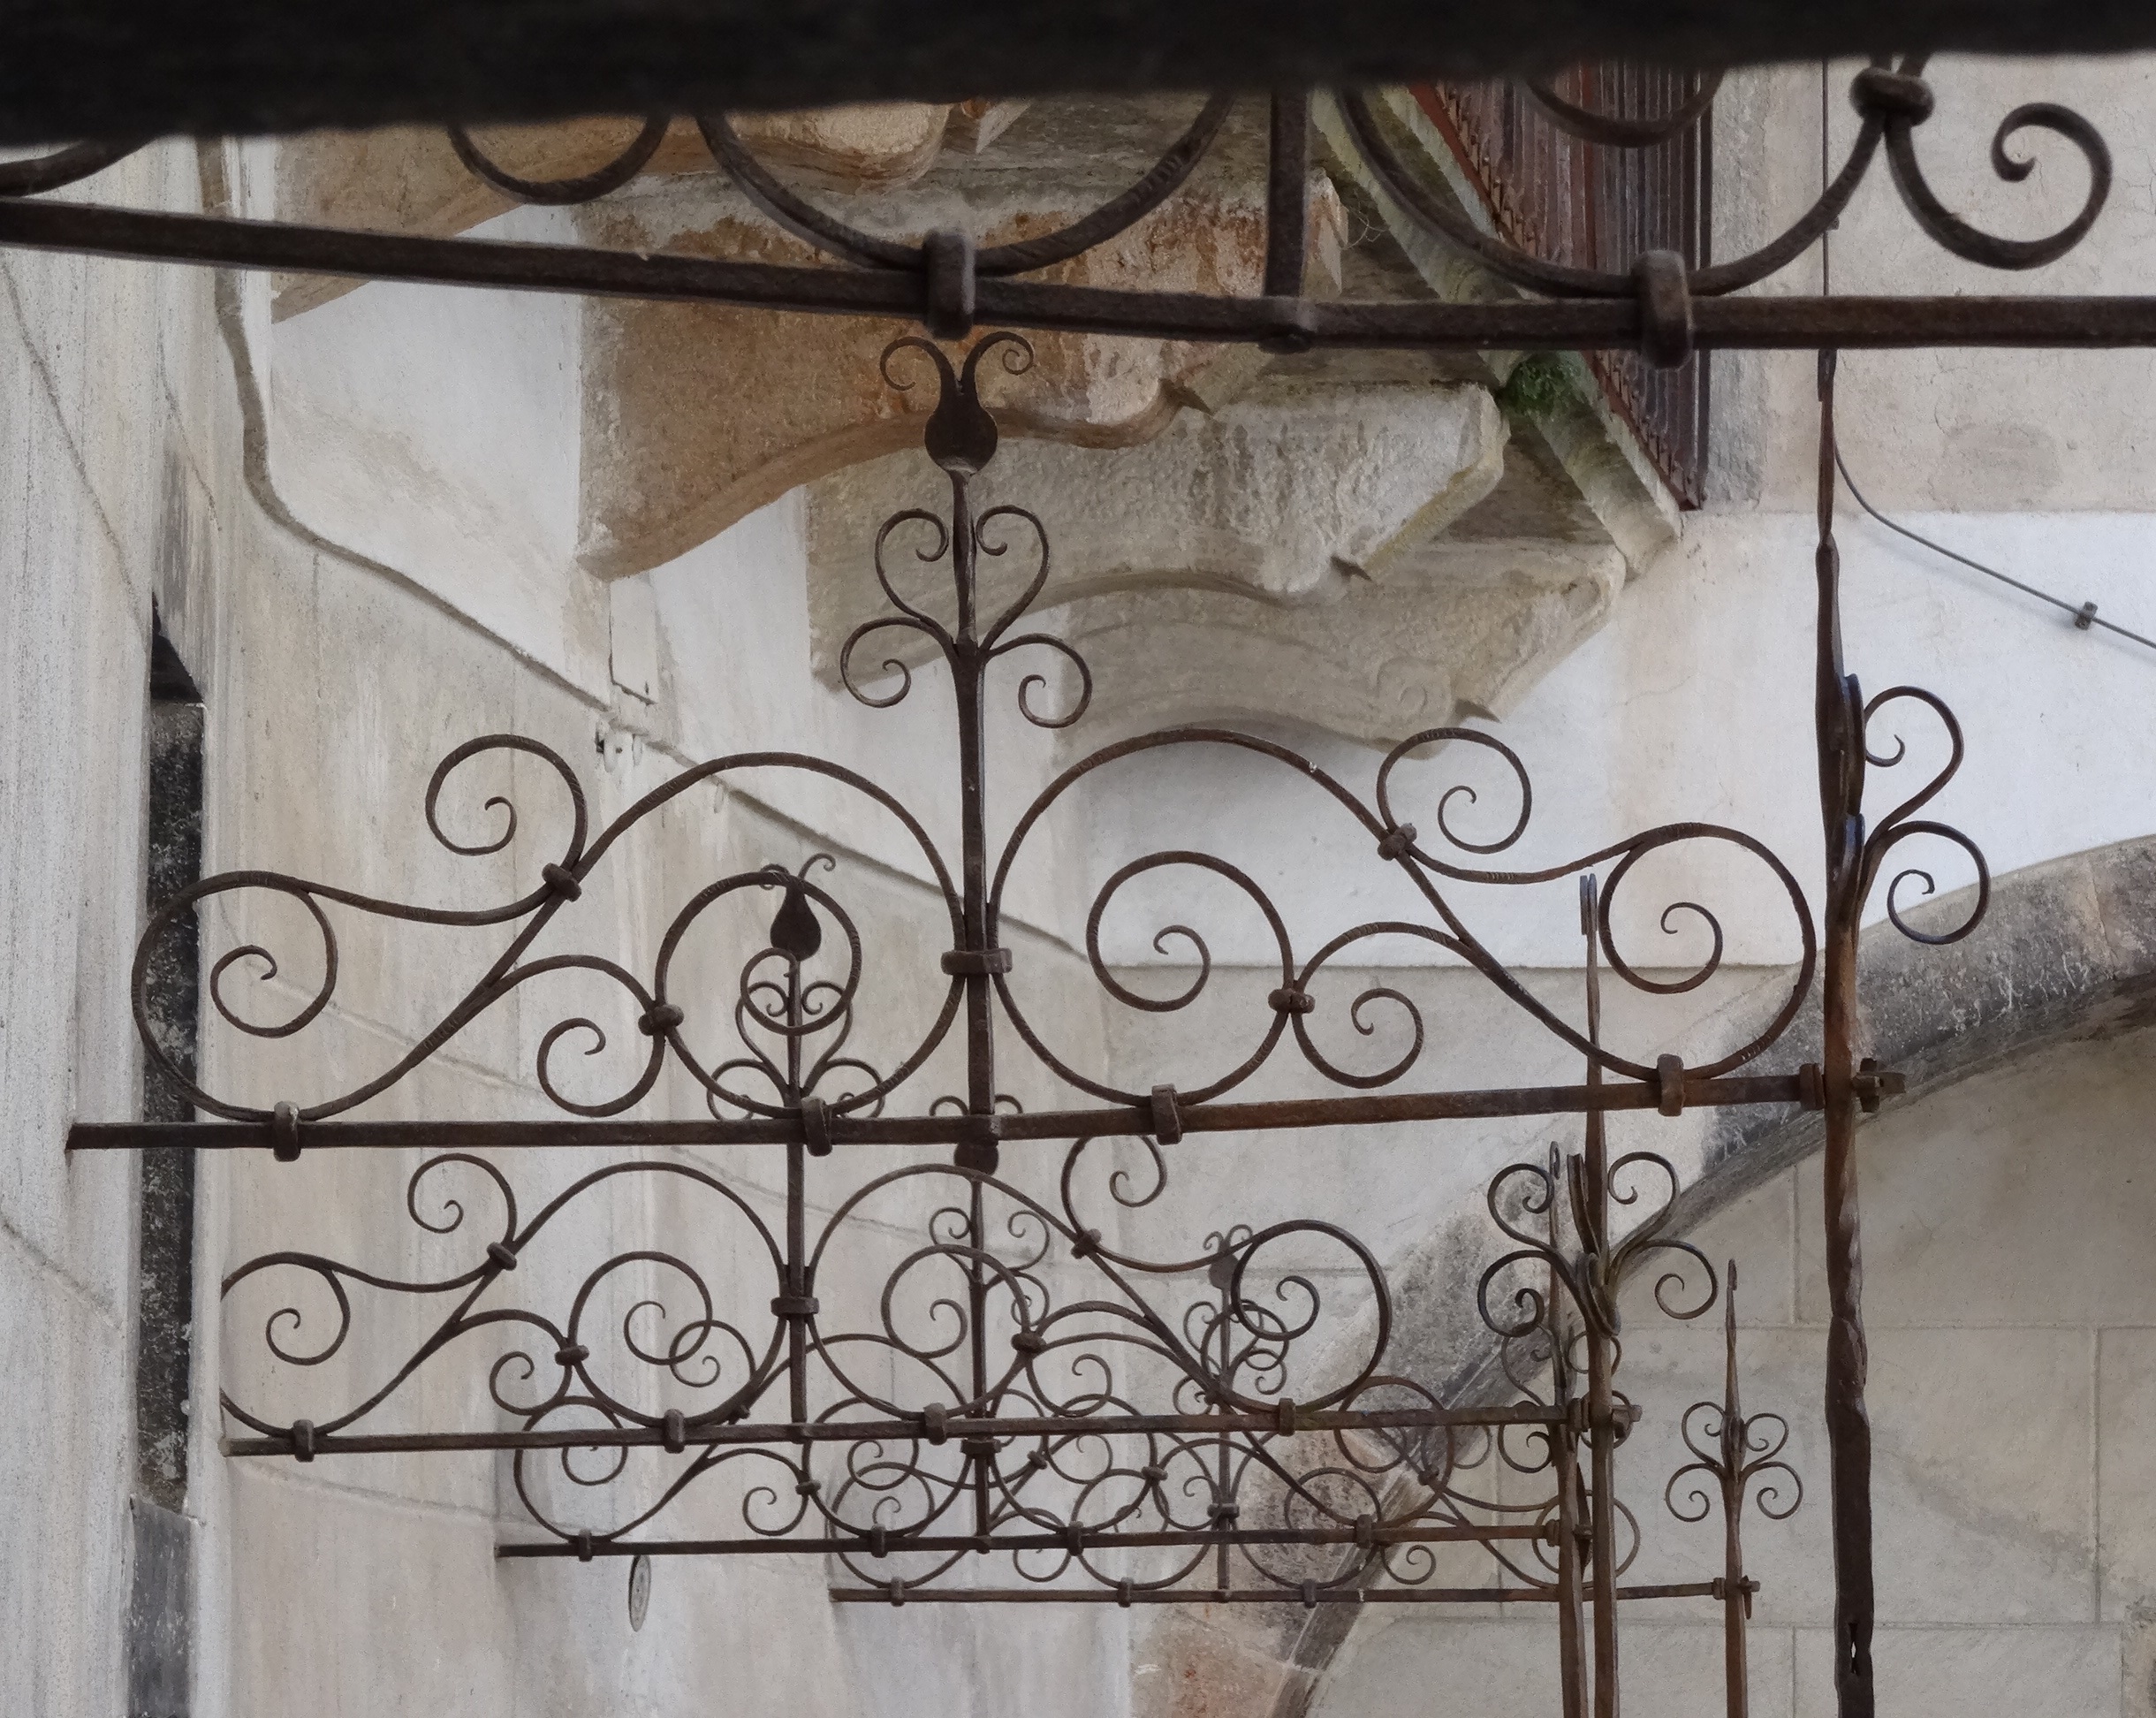
window, glass, balcony, railing, metal, gate, material, handrail, jewellery, iron, historically, wrought iron, curlicue, baluster